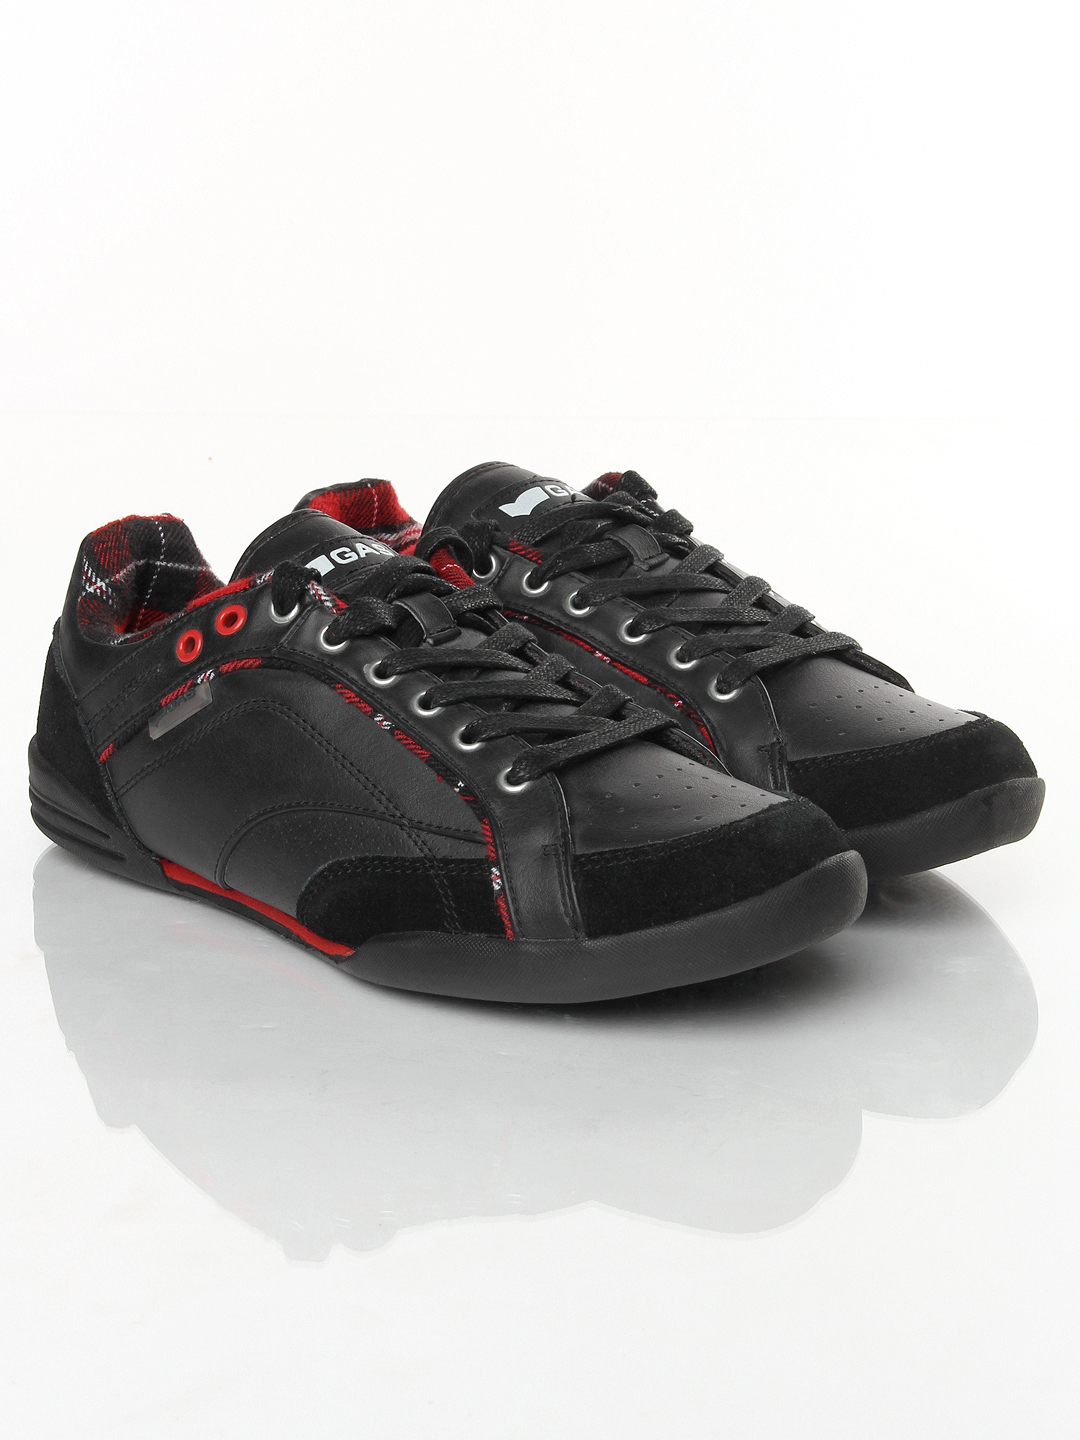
Gas Men Europa Casual Shoes
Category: Footwear / Shoes / Casual Shoes
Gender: Men
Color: Black
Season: Summer 2013
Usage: Casual